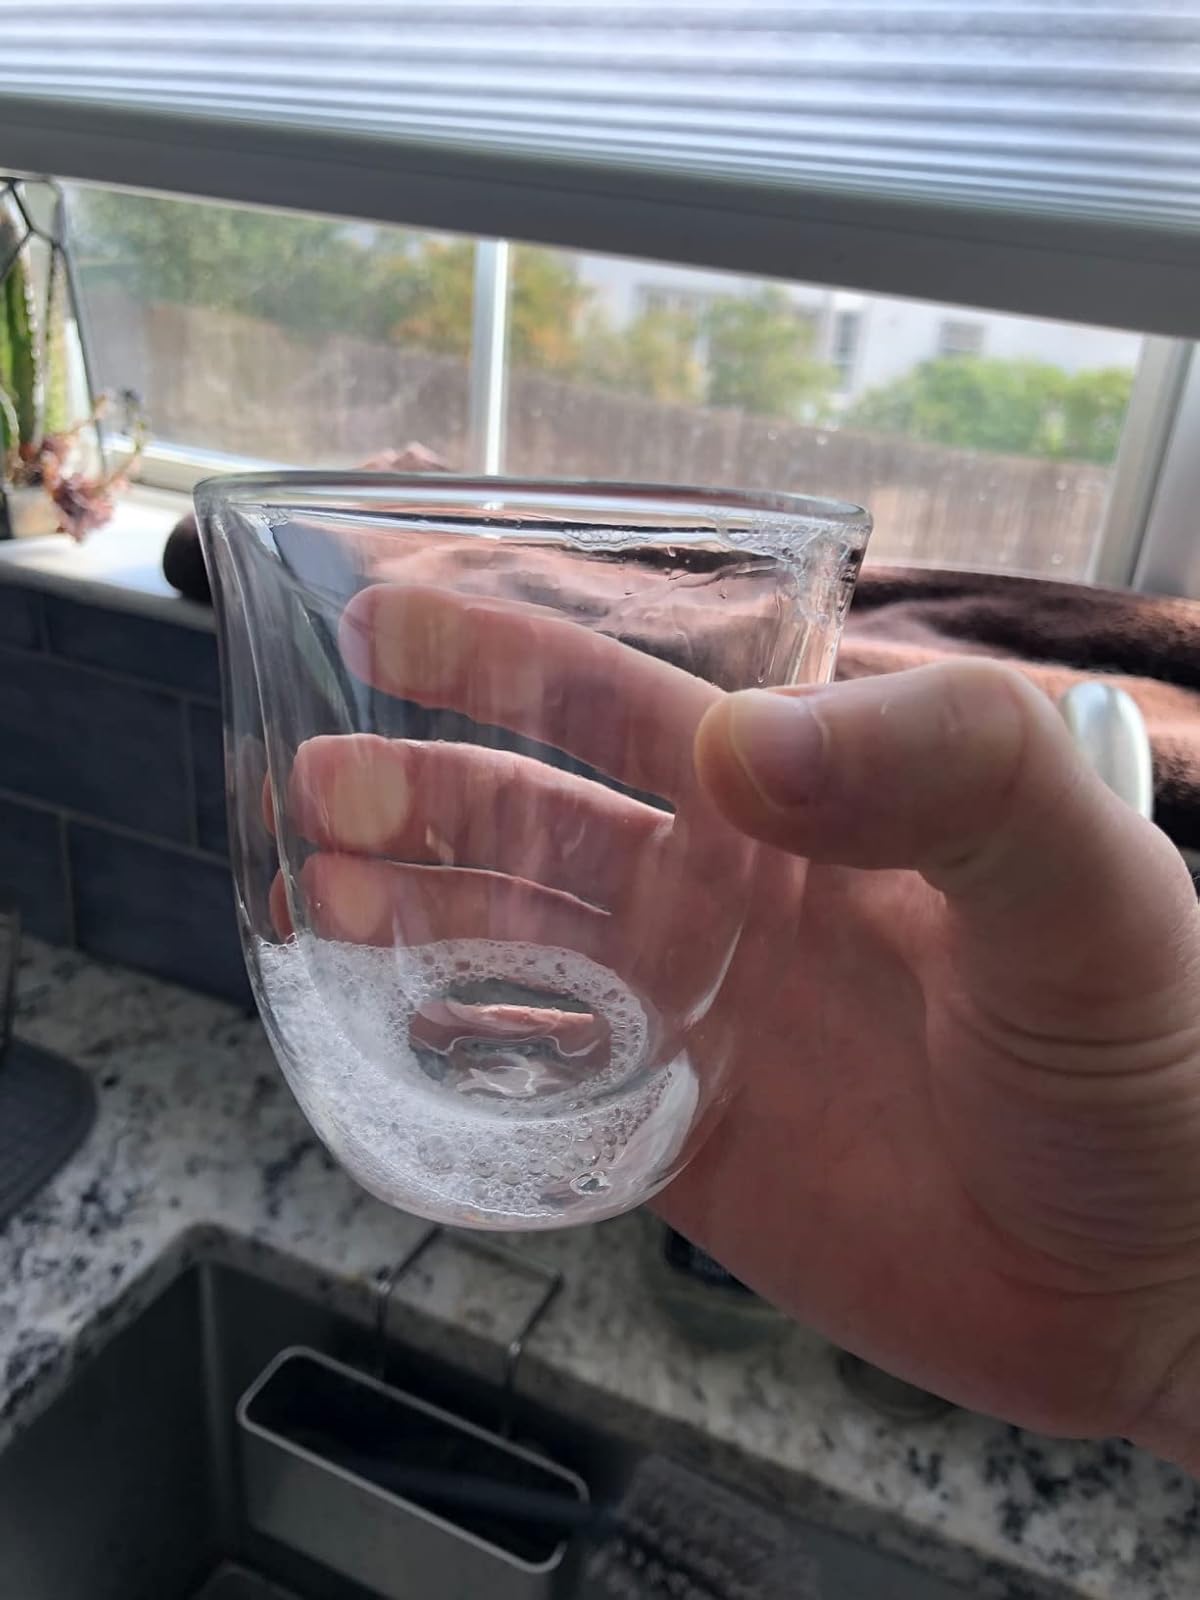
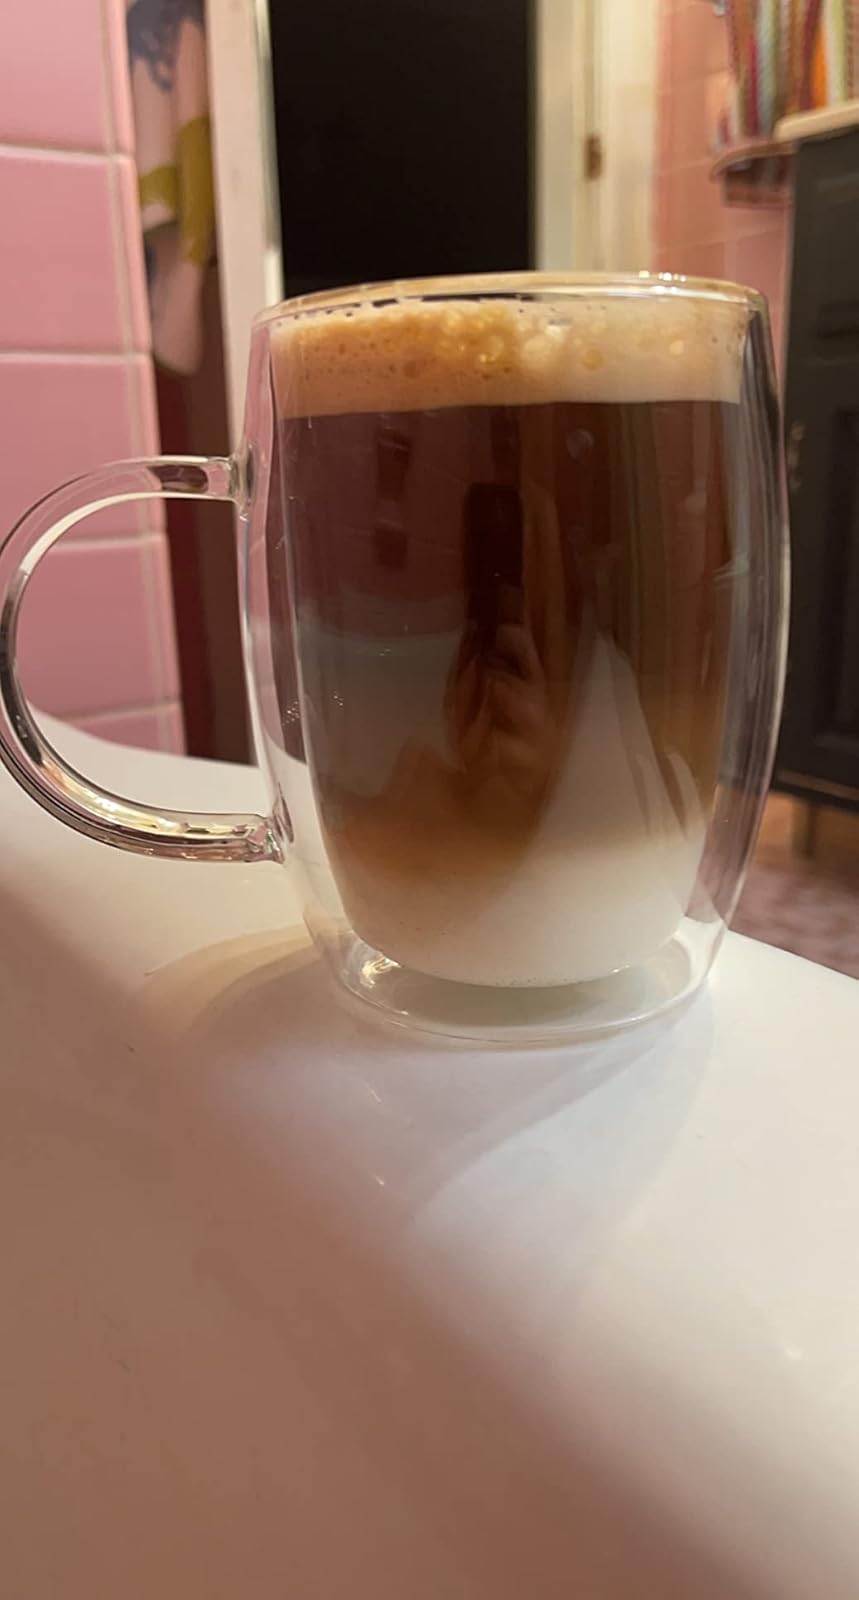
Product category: items_mug
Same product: no